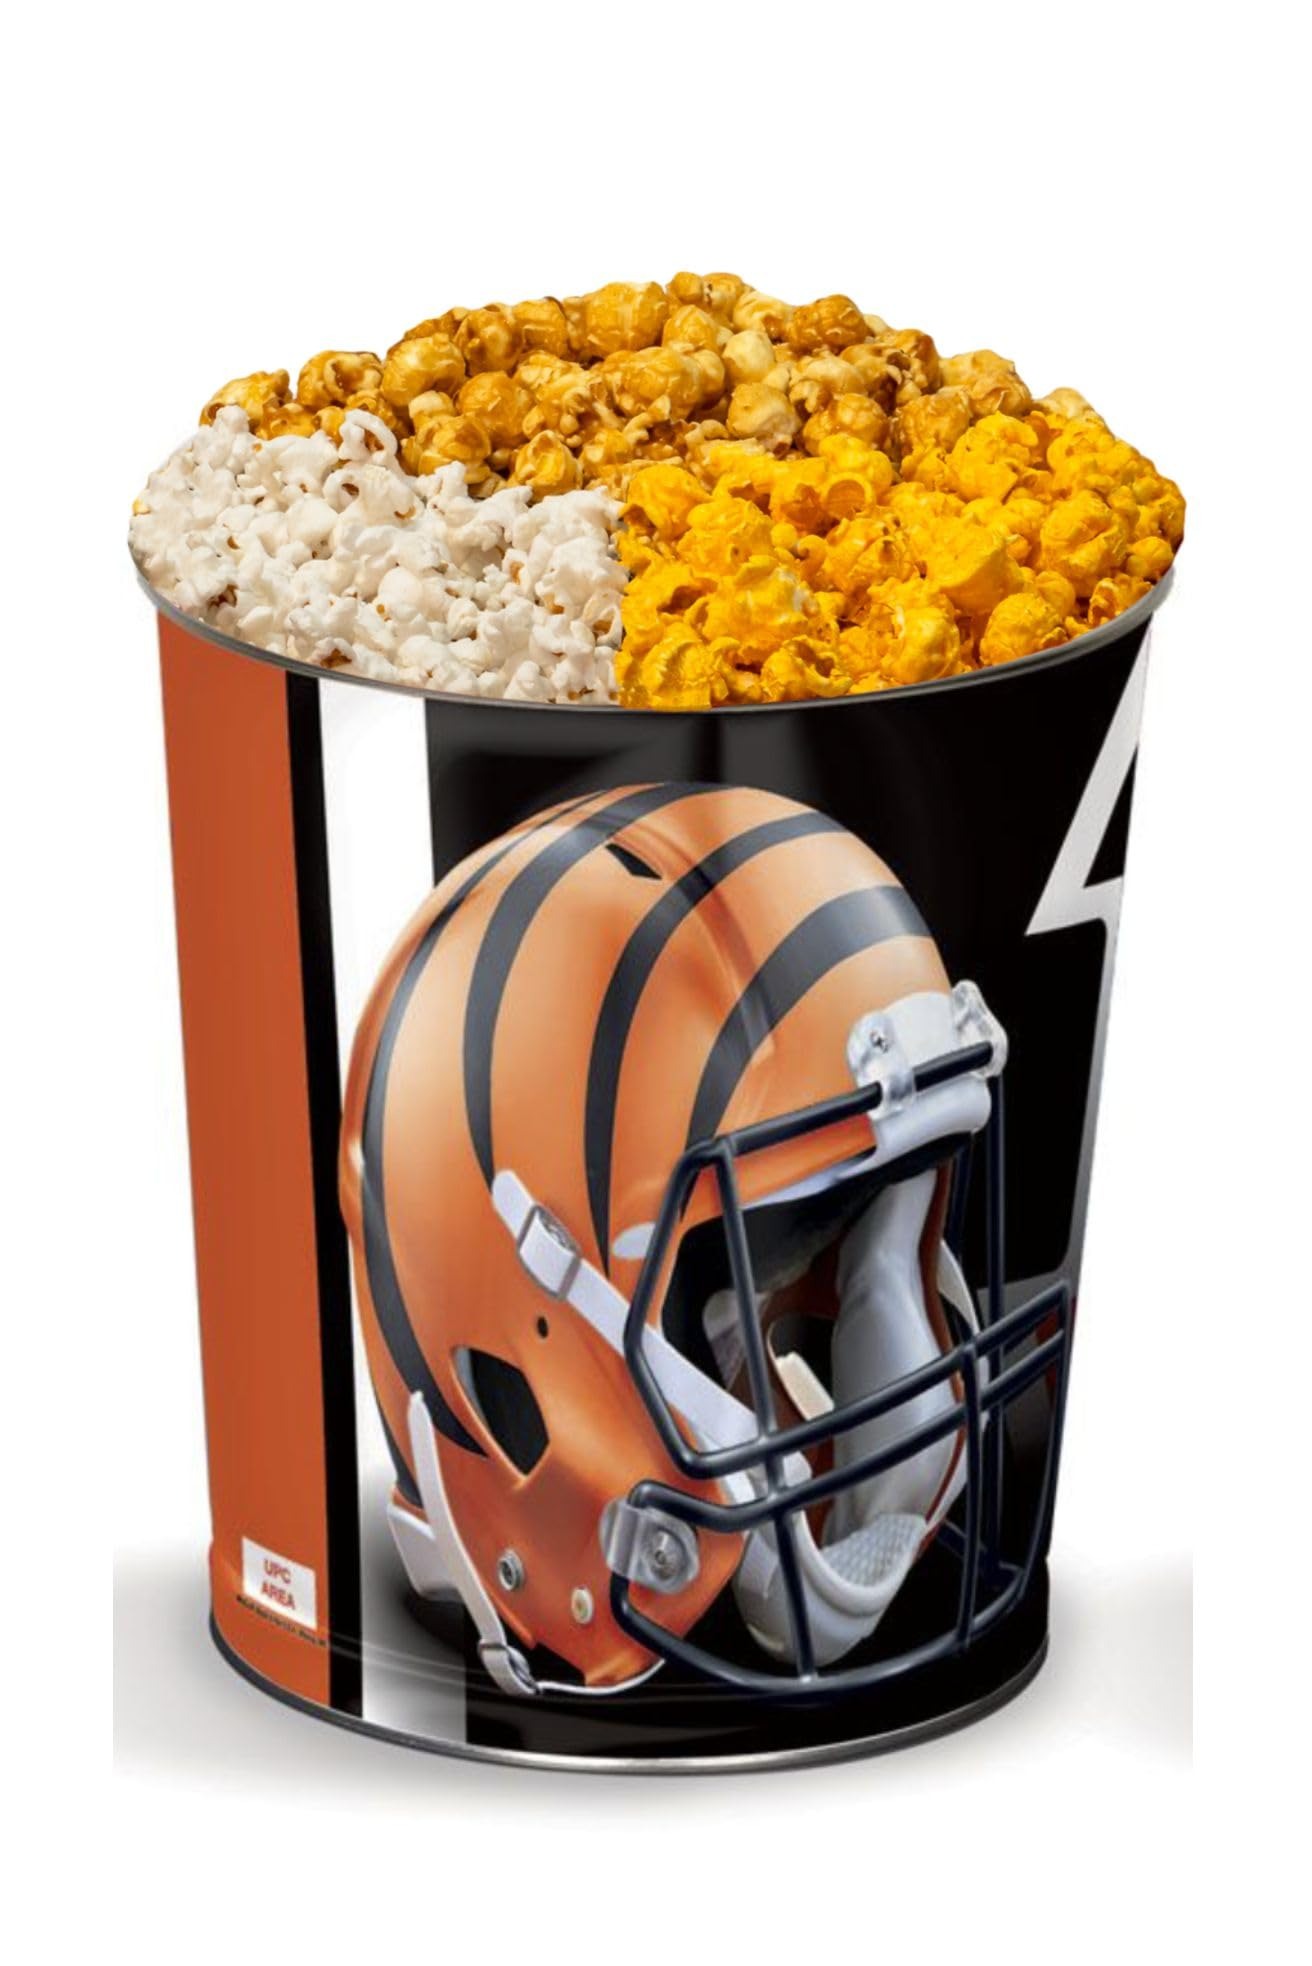
Item Name: Colby Ridge 3 Way Football Popcorn Tin - White, Caramel, and Cheese Gourmet Craft Popped Gluten Free (3 Gallon - Bengals)
Bullet Point 1: MADE FRESH DAILY (90-Day Shelf Life): We take pride in making our popcorn from scratch each day, ensuring that you receive the highest quality and freshest snack possible.
Bullet Point 2: PREMIUM INGREDIENTS: We use only the finest, non-GMO corn kernels grown on the Midwest, and top-quality seasonings to create a taste sensation that will leave you craving for more.
Bullet Point 3: FOR ALL OCCASIONS: Whether you're snacking at home, on the go, or hosting a movie night, our popcorn is the ideal treat for any situation. Prefect for concession stands, too!
Bullet Point 4: SHARE THE JOY: Our popcorn makes a delightful gift for co-workers, friends, family, and loved ones. Spread happiness with the gift of delicious, gluten free popcorn.
Bullet Point 5: FLAVORS: Fluffy White, Fresh Caramel, and Cheddar Cheese
Bullet Point 6: SIZE: 3 Gallon = 48 Cups
Bullet Point 7: SINCE 1985: Our delicious gourmet craft popped popcorn has been popped with the finest kernels grown in the Midwest. Whether you’re looking for a light snack or an indulgent treat, our popcorn is GMO and gluten free.
Product Description: A value you won't find anywhere else on the internet! Since 1985 our delicious gourmet craft popped popcorn has been popped with the finest kernels grown in the Midwest. Whether you’re looking for a light snack or an indulgent treat, our popcorn is GMO and gluten free. The perfect way to satisfy your cravings and enjoy the crunch without the guilt. Only the good stuff
Value: 128.0
Unit: Ounce

Price: 59.99